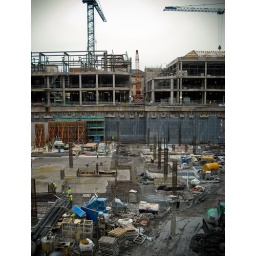
A picture of the new bus station / car park in south gate Bath.